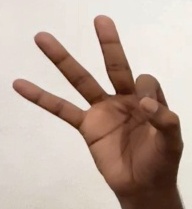
ASL sign: 9